Trinity Church (Arendal)

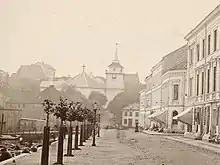
The former church from 1836.

After tearing down the old church, a new church was constructed on the same site. This new church was designed by Christian H. Grosch and it had an octagonal design with 555 seats. The tower from the old church was retained and incorporated into the new church. The foundation stone was laid down in 1833 by Crown Prince Oscar (later, he became the king of Sweden and Norway). The church, which was completed in 1835, had no altar, but a large gypsum replica of Bertel Thorvaldsen's famous Christ sculpture. The new building was consecrated on 23 March 1836.